Clarence Kolb

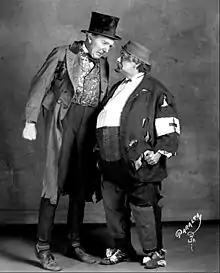
Kolb (left) and Max Dill

Kolb started out as one half of a vaudeville comedy team, Kolb and Dill, with Max Dill. They styled their act on the famous team of Weber and Fields. In addition to their stage work, they appeared in a series of short films and a feature-length movie in 1917. Afterwards, Kolb made a return to vaudeville, only returning to the movies in the late 1930s.